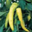
Label: sweet_pepper